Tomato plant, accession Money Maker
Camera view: bottom (45 deg); turntable rotation: 120 degrees
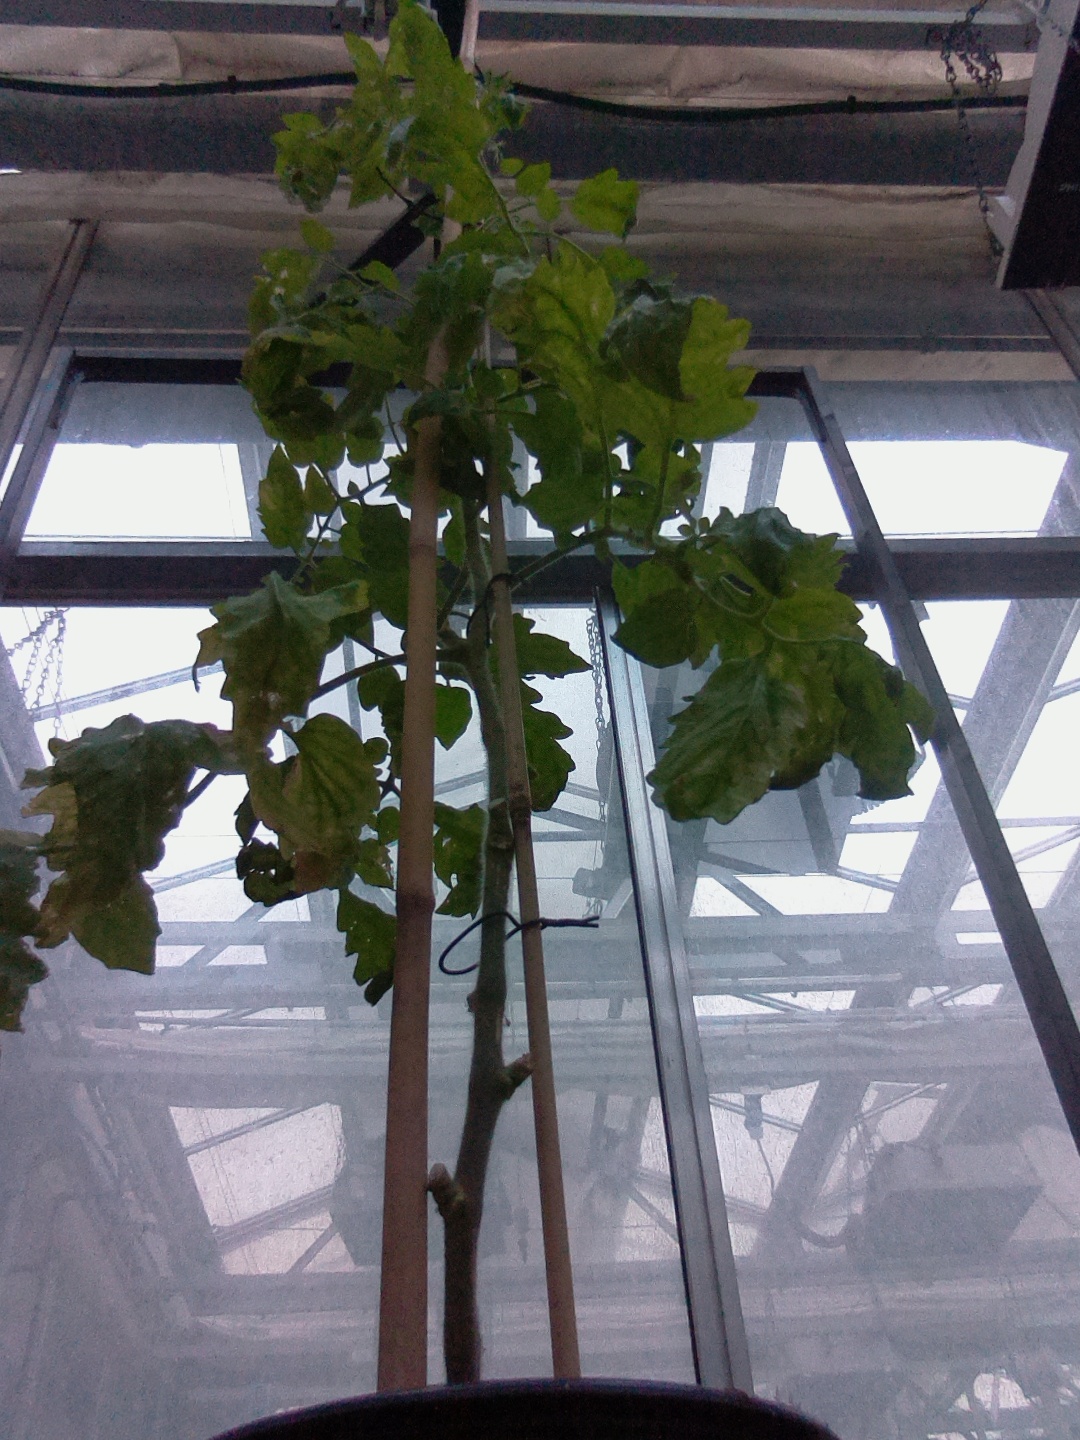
BBCH growth stage 52: 2 inflorescences visible